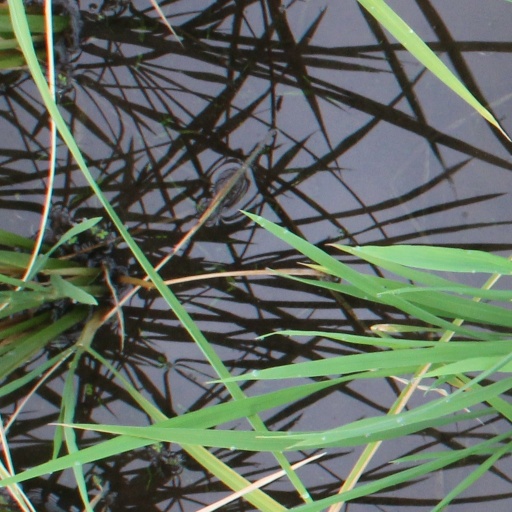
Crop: rice